Describe the emotion expressed in this image:  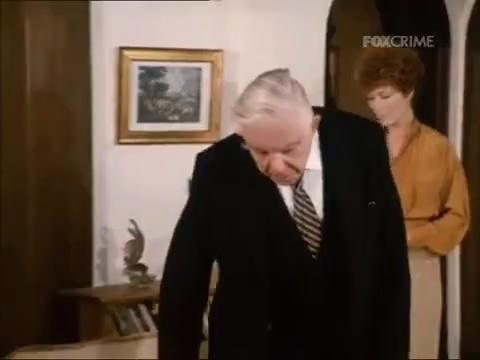
This person displays Pain, valence and arousal with low intensity.